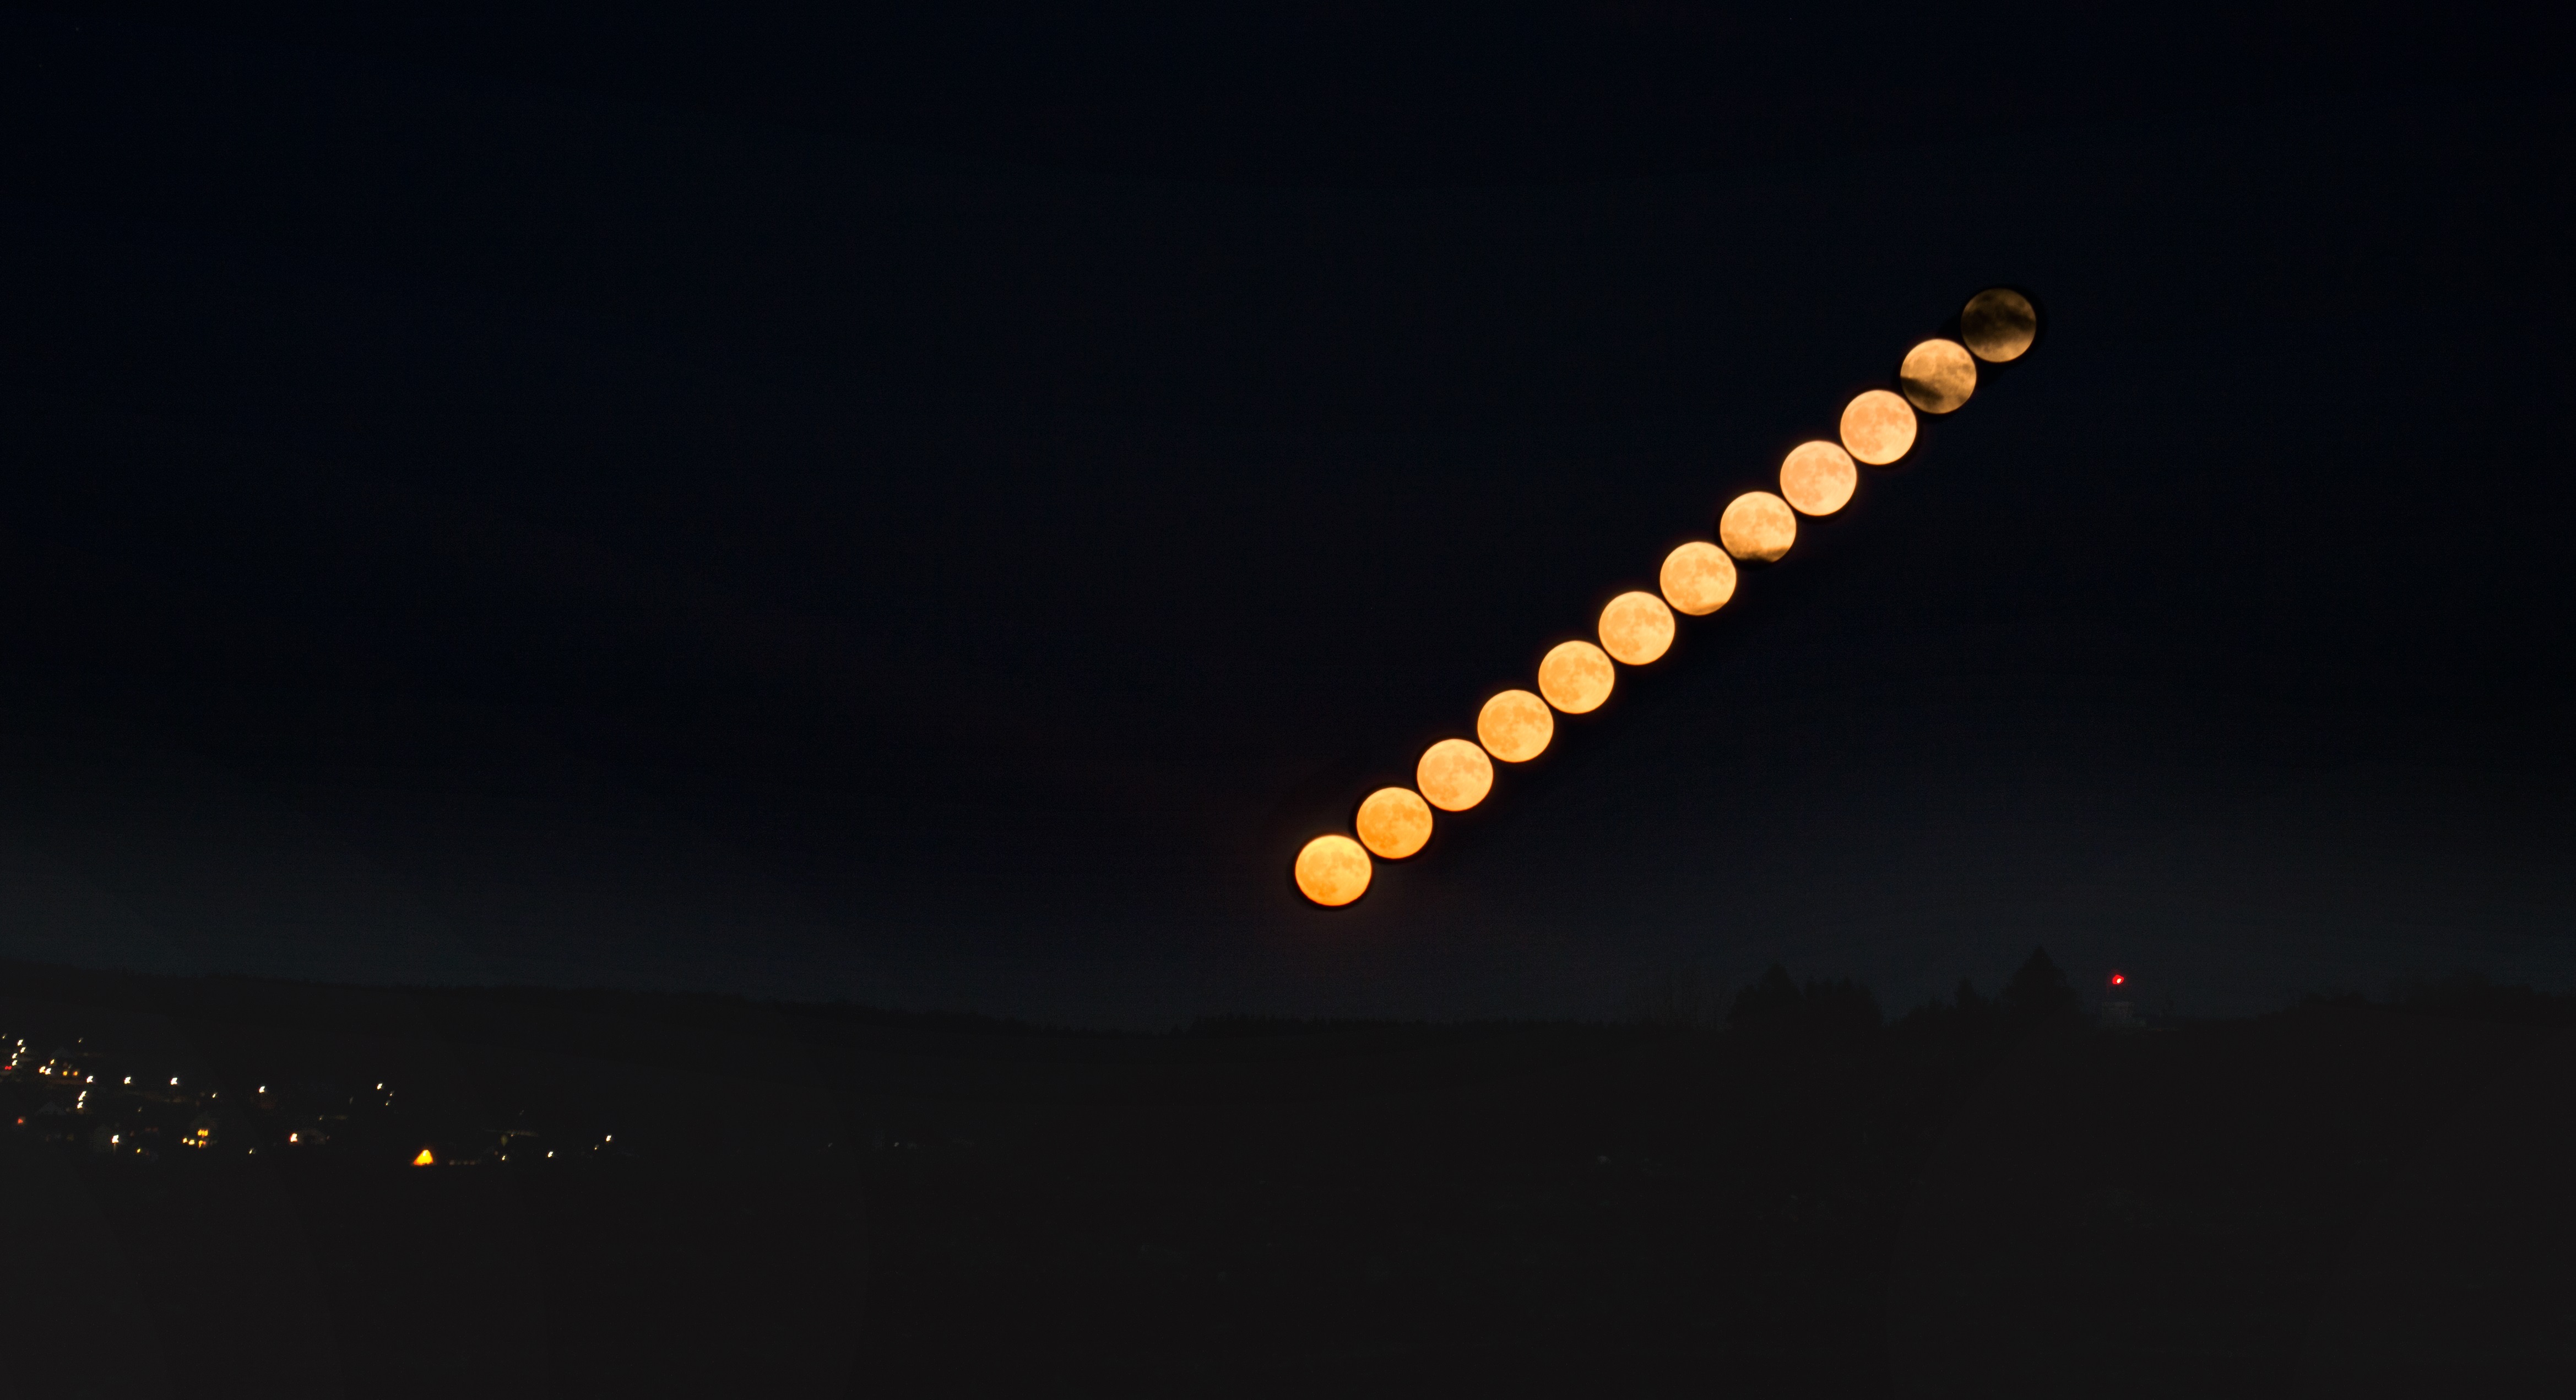
night, lighting, astronomical object, atmosphere of earth